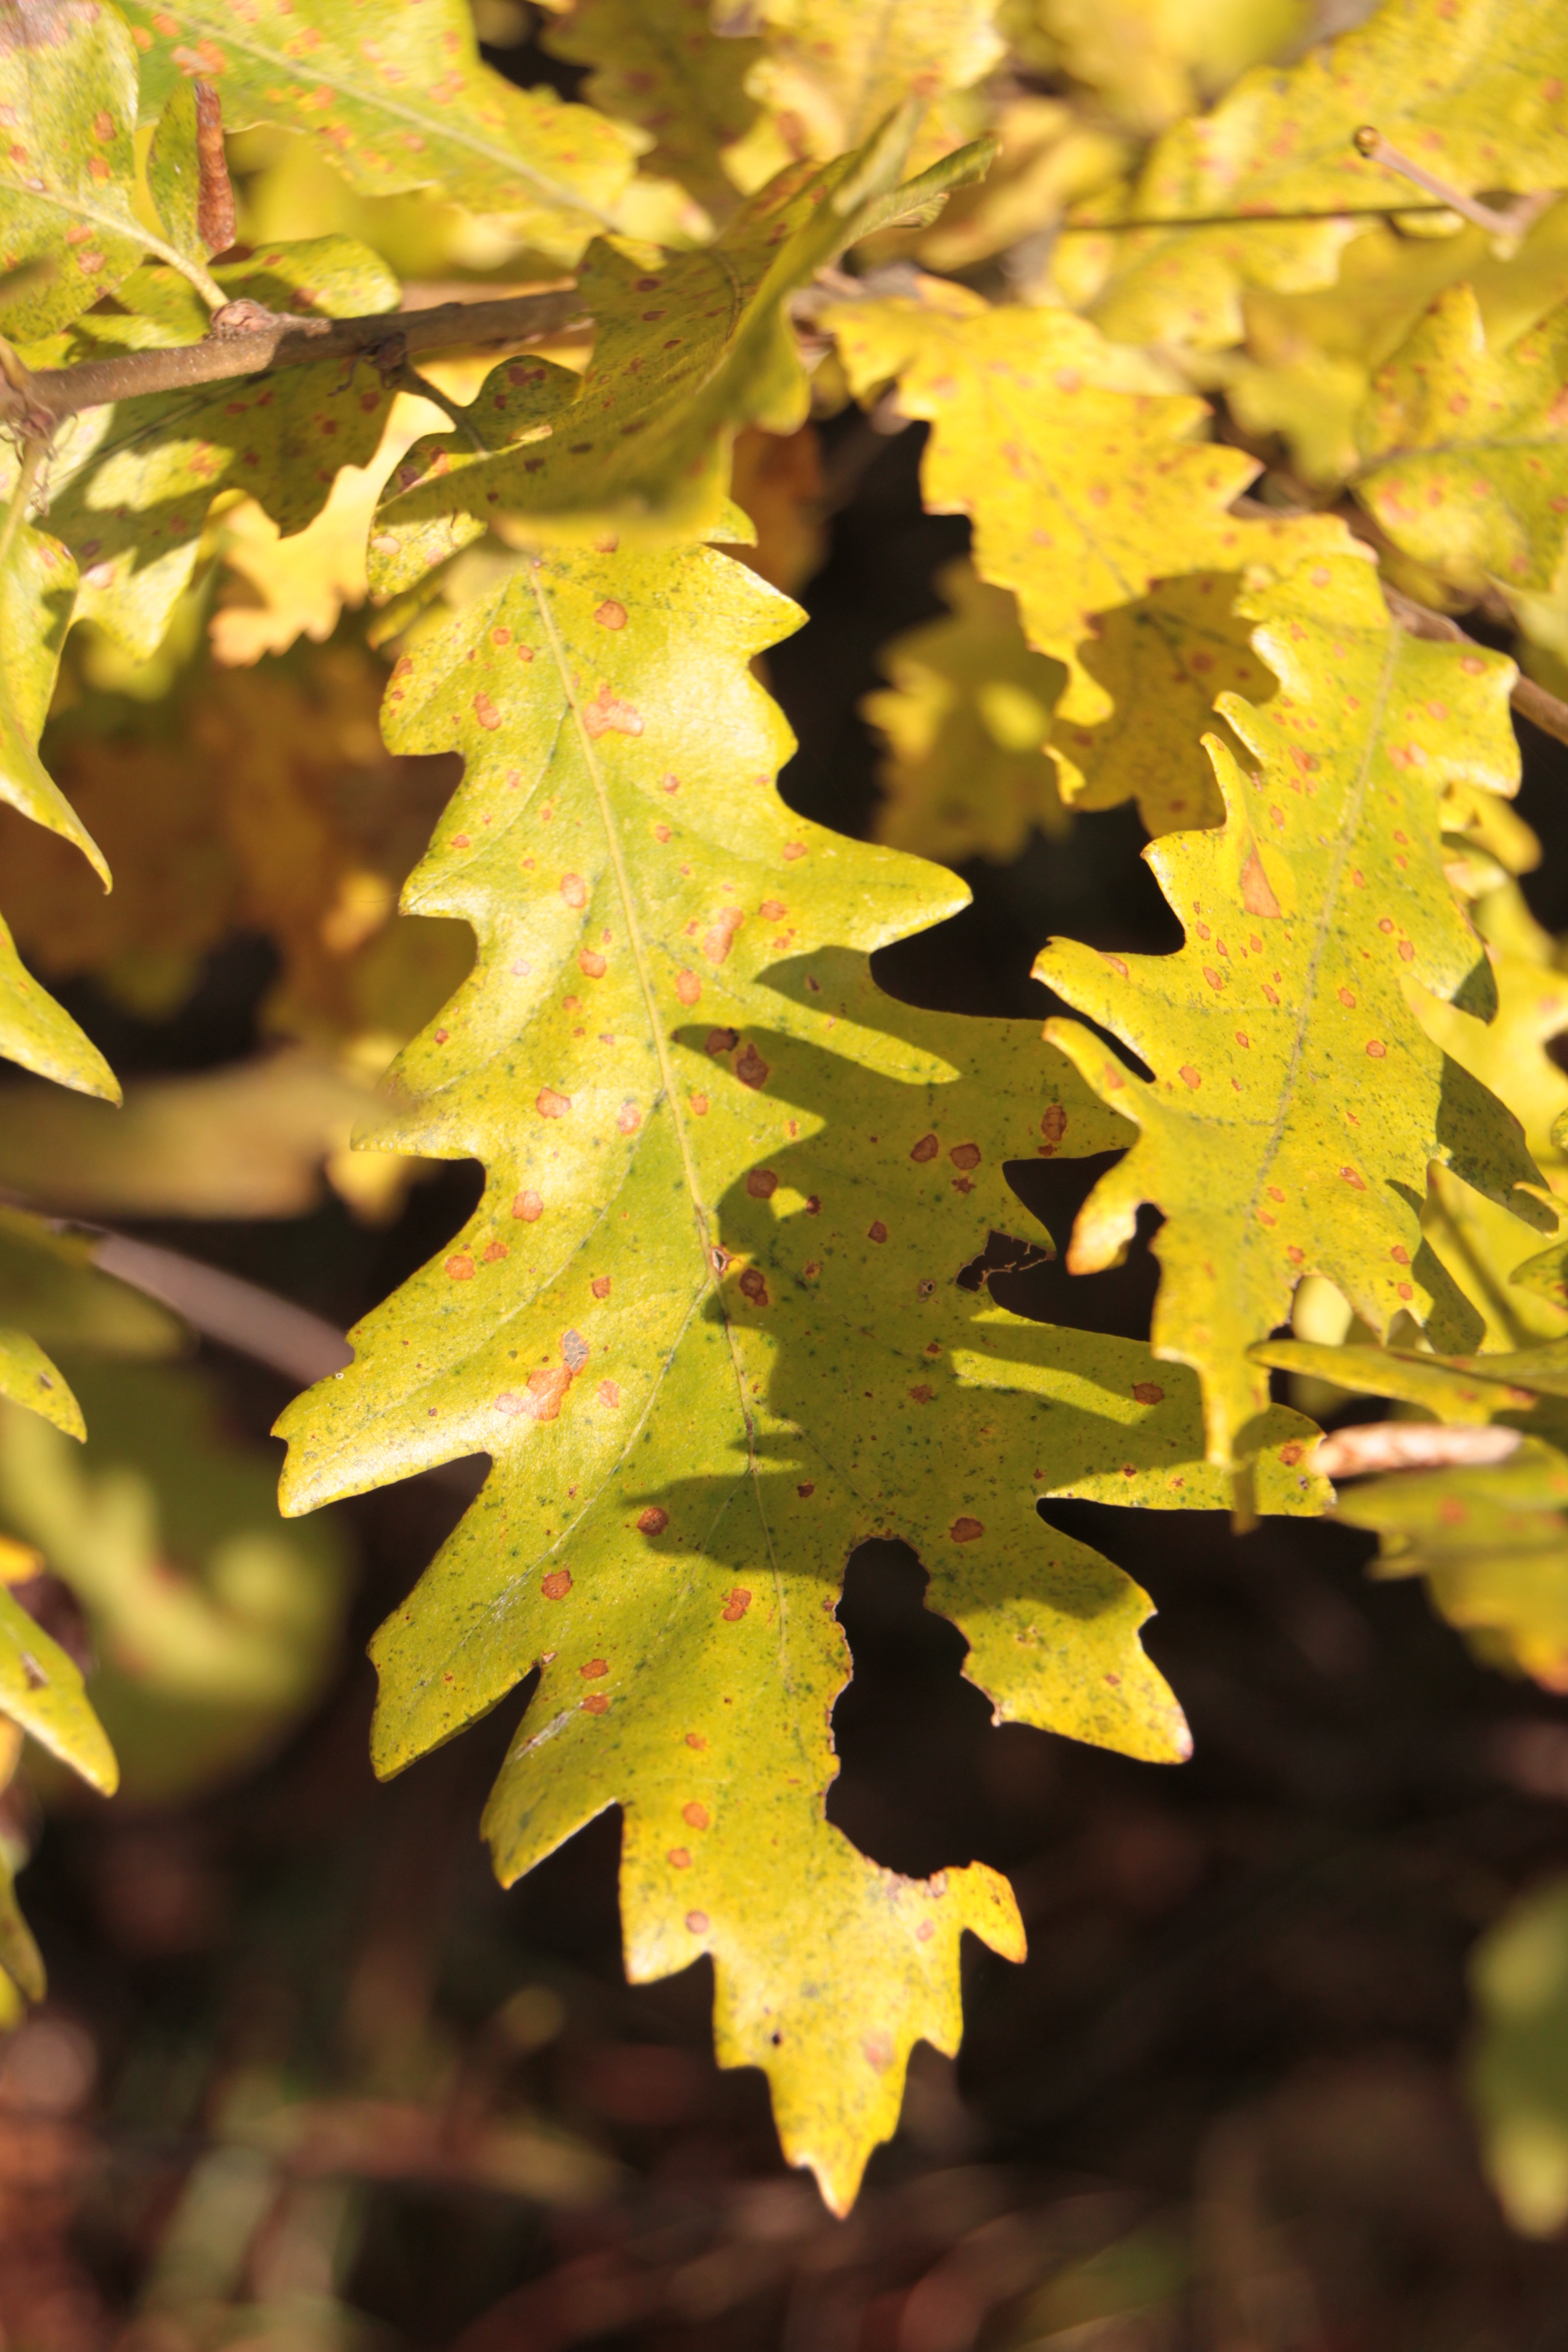
tree, forest, branch, light, plant, warm, leaf, fall, autumn, yellow, season, maple tree, maple leaf, leaves, colors, deciduous, flowering plant, maidenhair tree, woody plant, land plant